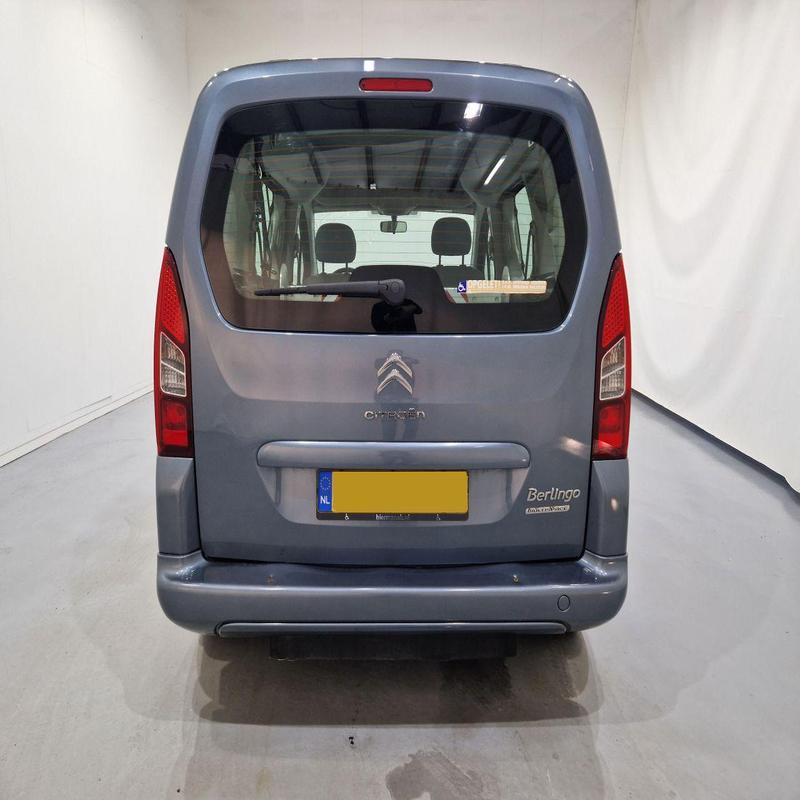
Aucun dommage détecté.
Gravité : aucun